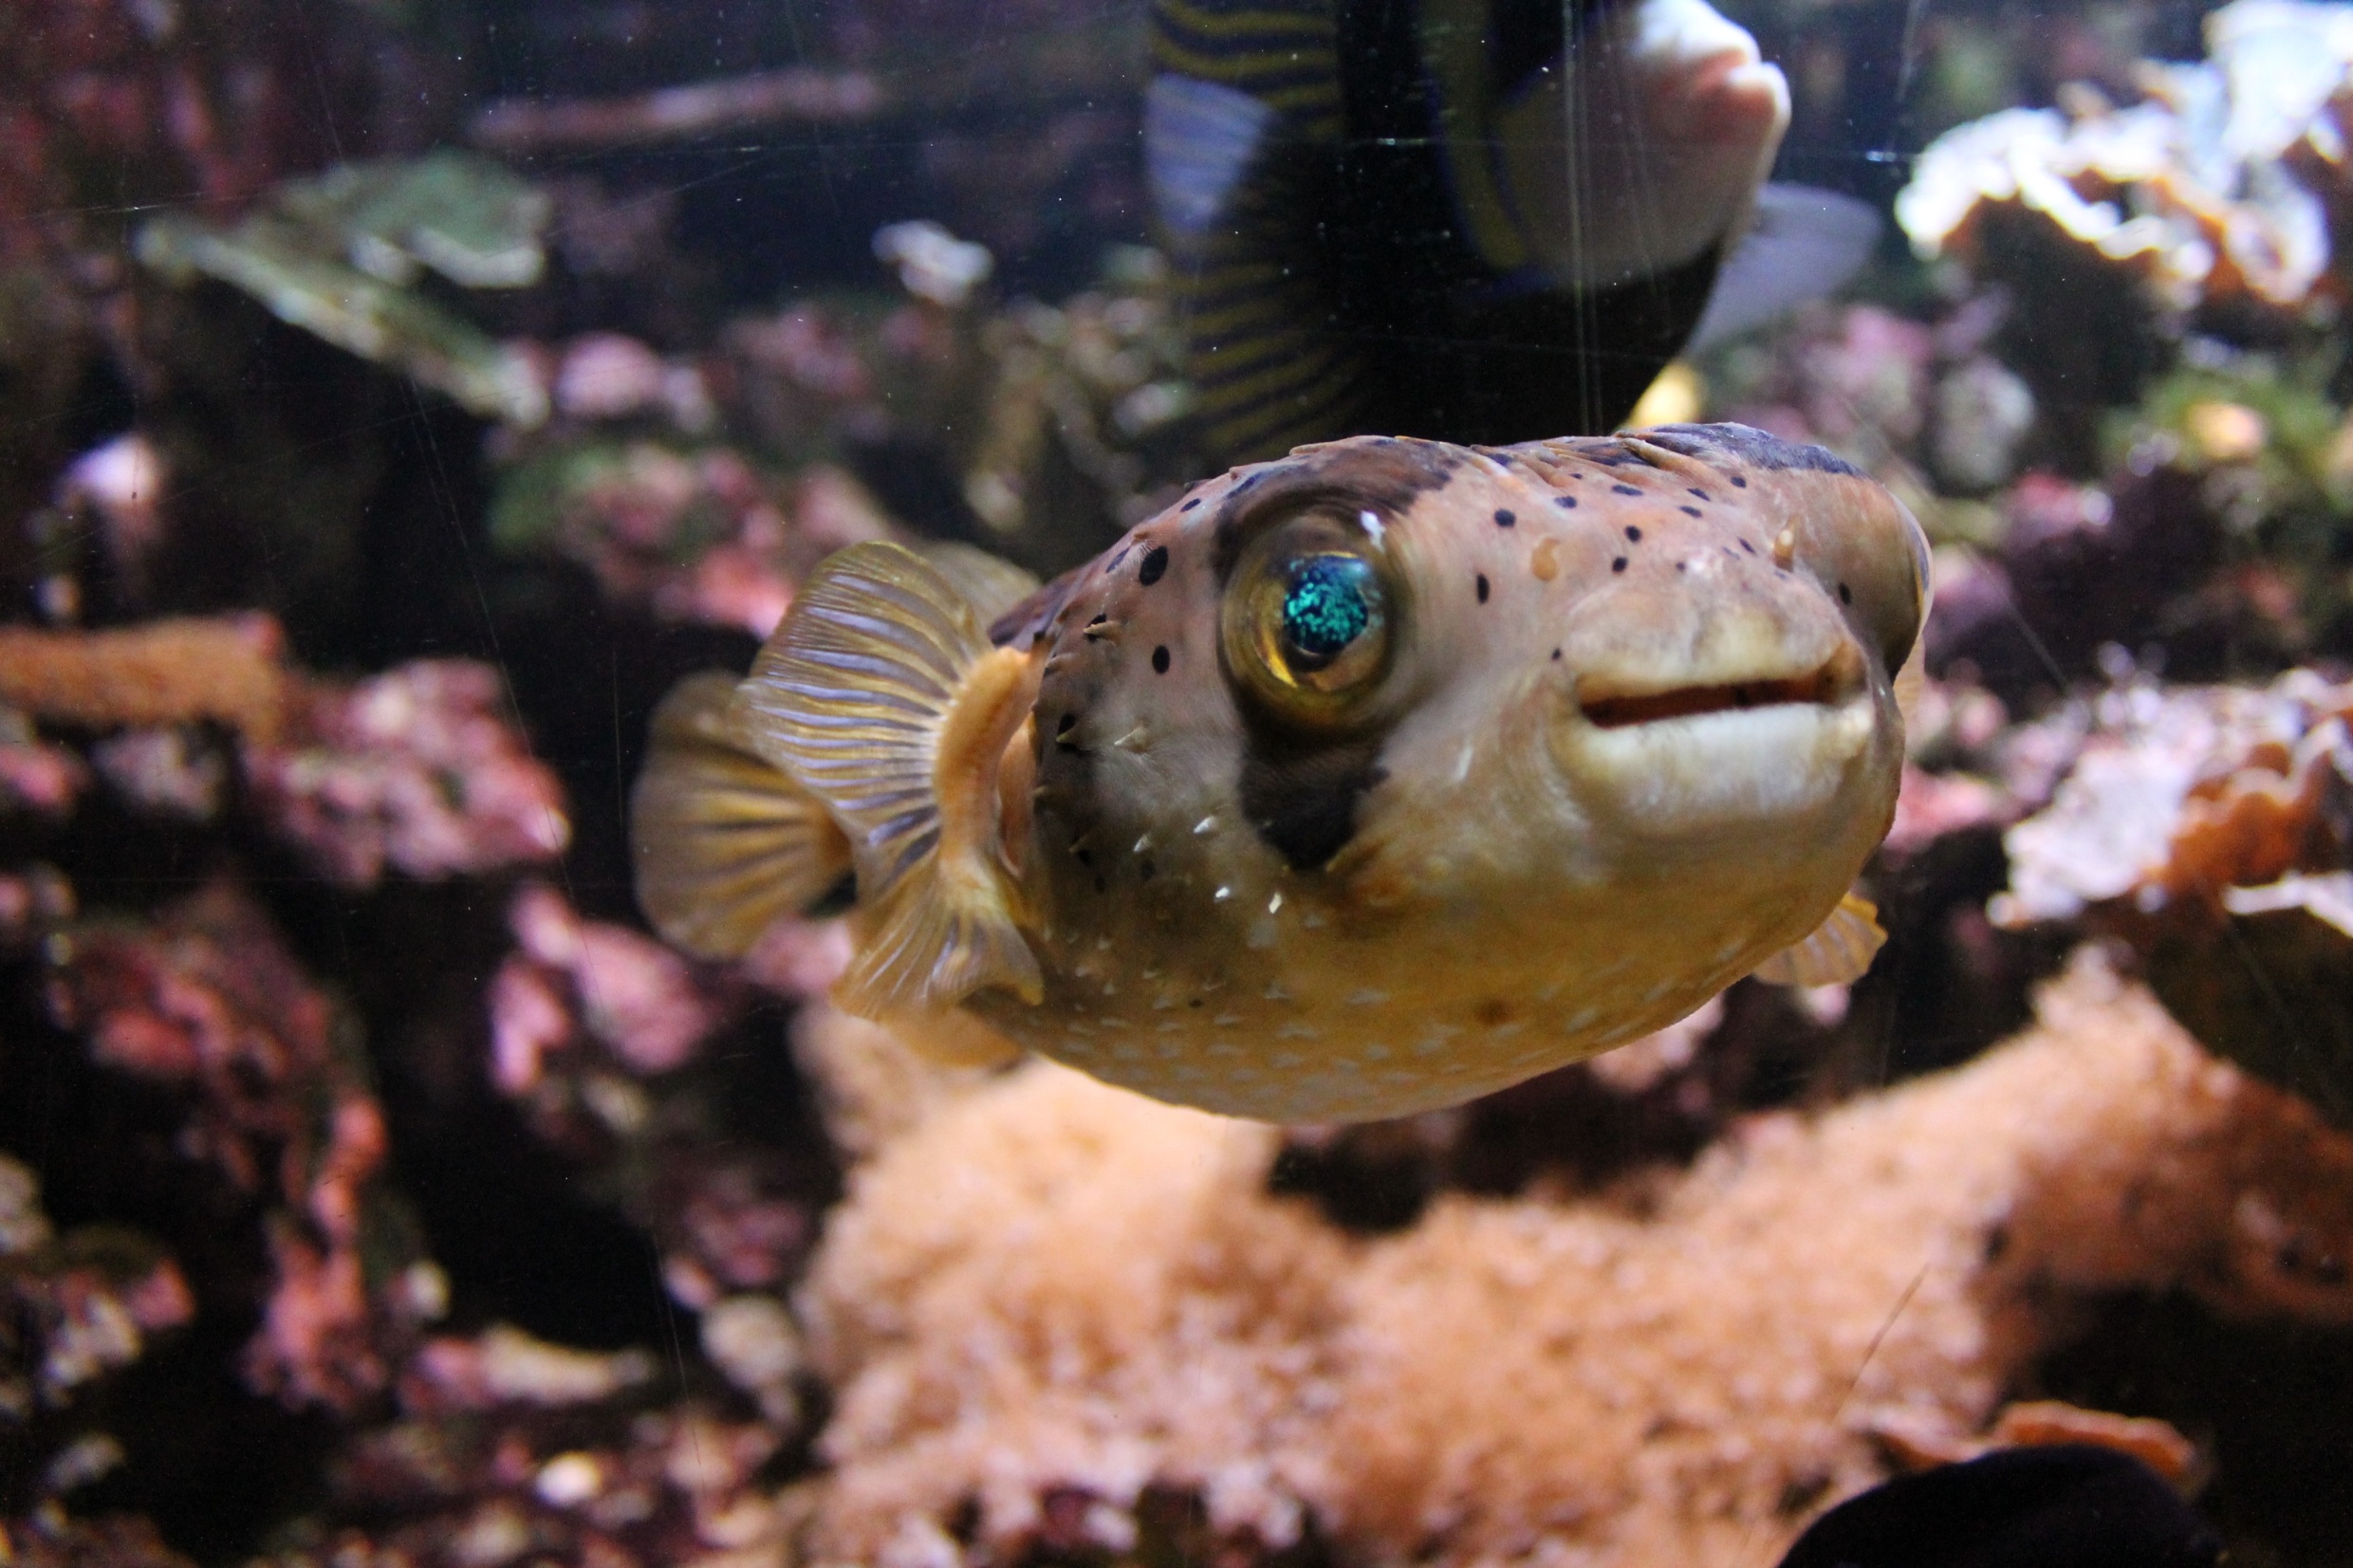
water, wildlife, underwater, biology, fish, fauna, reef, eyes, aquarium, macro photography, marine biology, pomacentridae